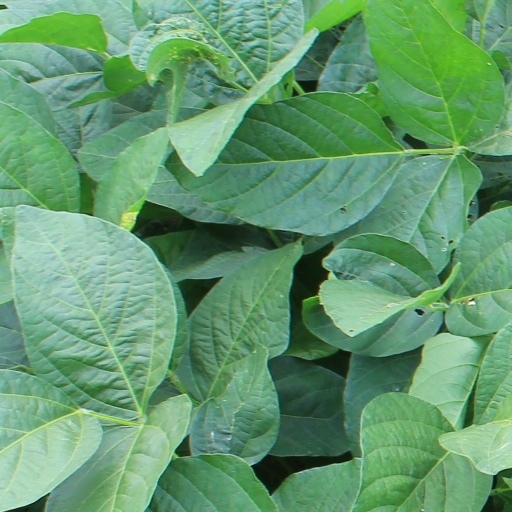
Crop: soybean